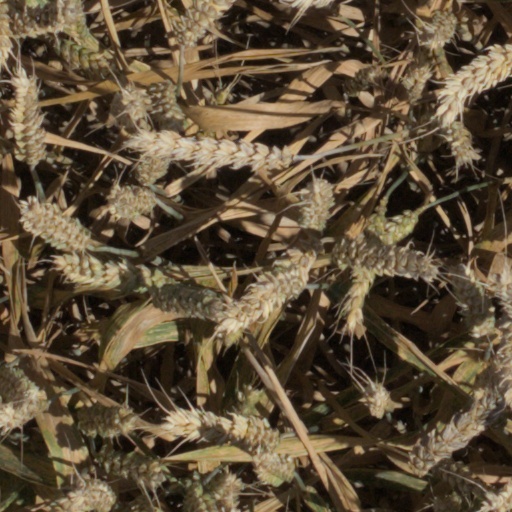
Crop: wheat